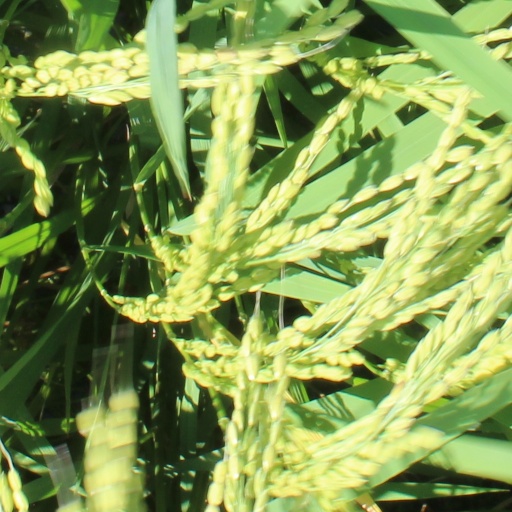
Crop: rice